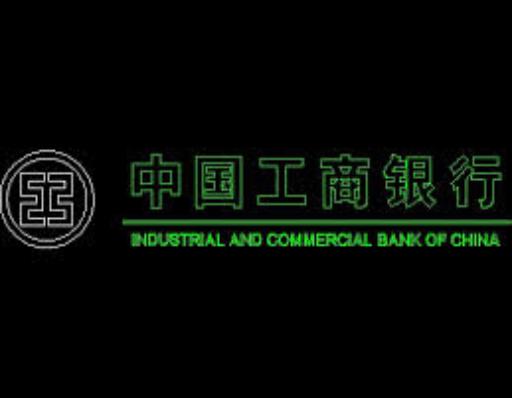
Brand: icbc-3
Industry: Others